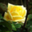
Label: rose